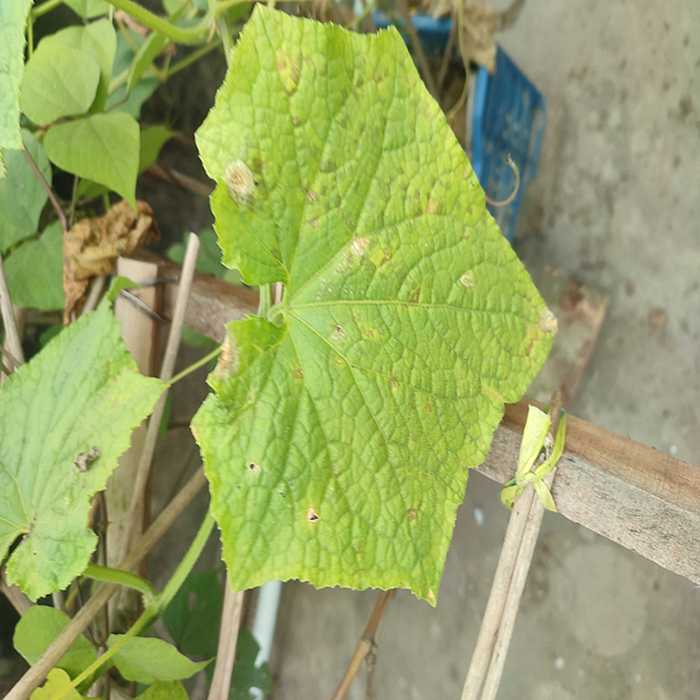
Plant: Cucumber
Label: Downy mildew